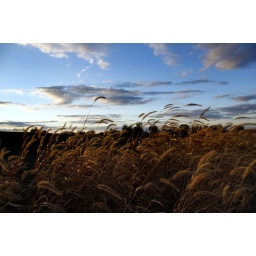
As early evening clouds roll in, the setting sun dances across a field off Highway 150 in Danville.